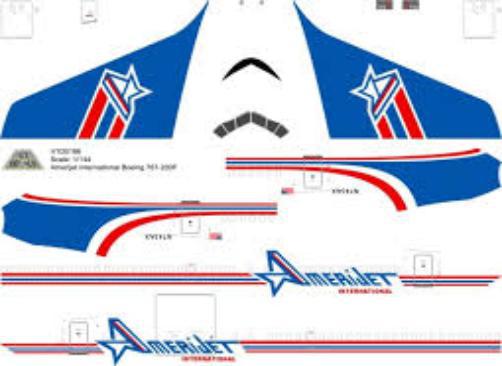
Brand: Amerijet International
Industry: Transportation